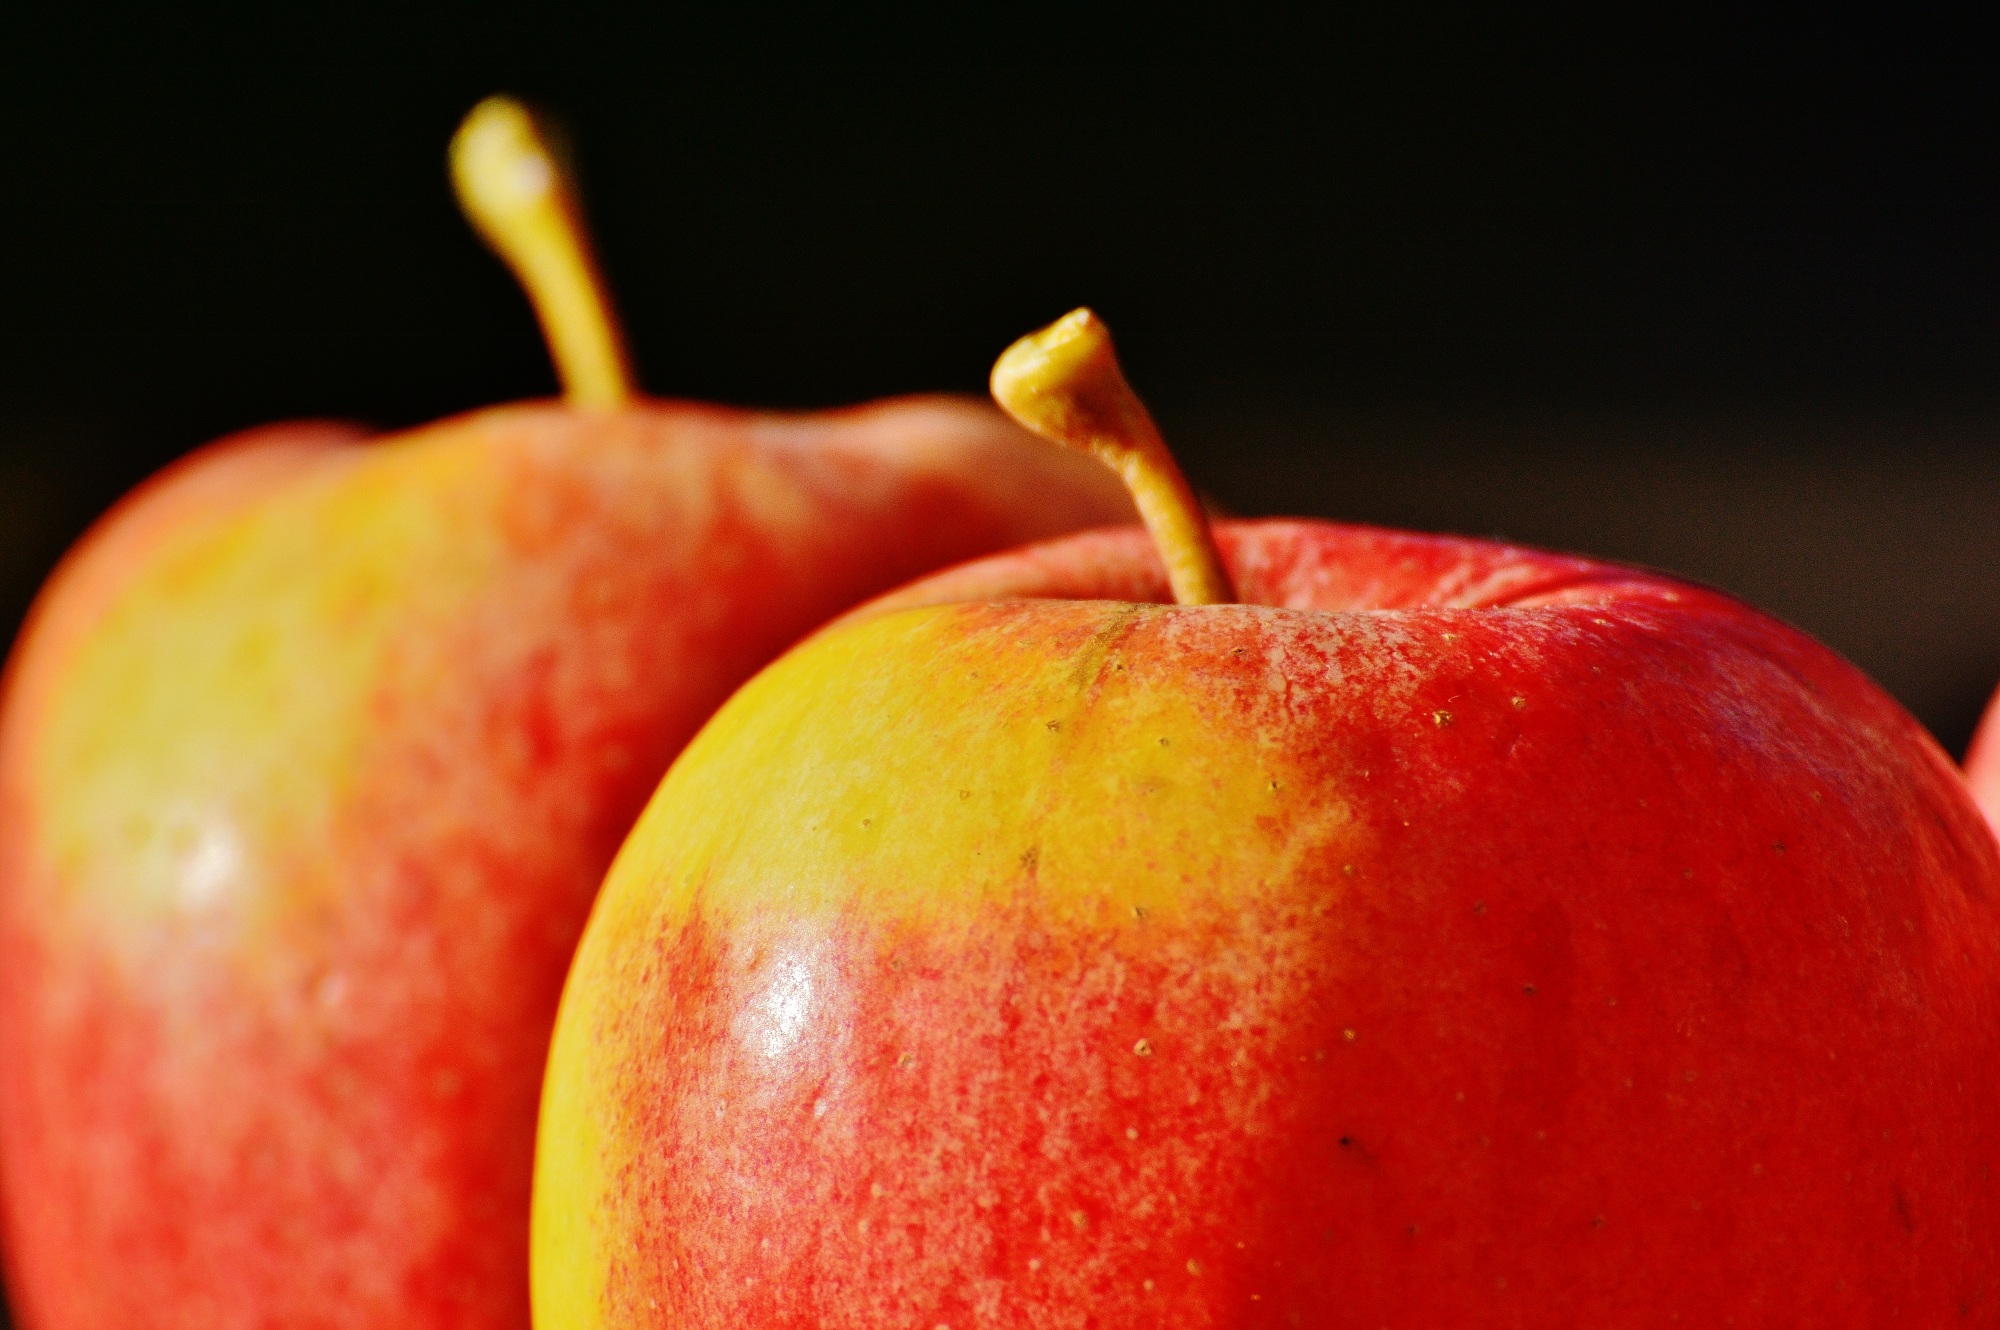
apple, plant, fruit, sweet, food, red, produce, healthy, delicious, close up, fruits, vitamins, flowering plant, rose family, nectarine, land plant, rose order